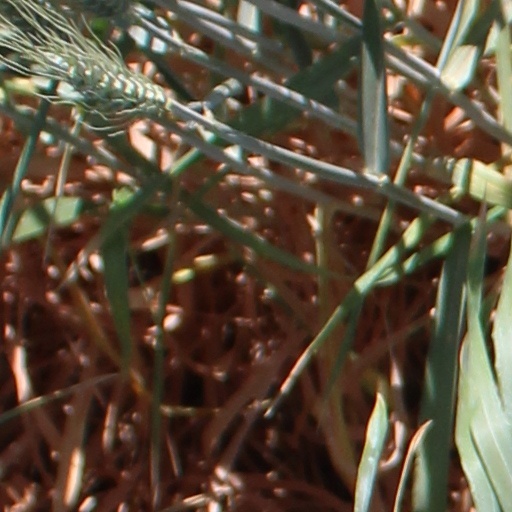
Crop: wheat